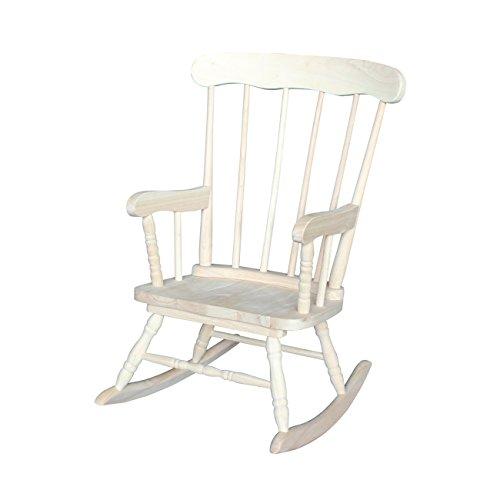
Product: International Concepts
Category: Home & Kitchen | Furniture | Kids' Furniture | Chairs & Seats | Rocking Chairs
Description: Ready to assemble.
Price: $130.92
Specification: ASIN:B0773ZYJJ8|ShippingWeight:15pounds|DateFirstAvailable:November2,2017